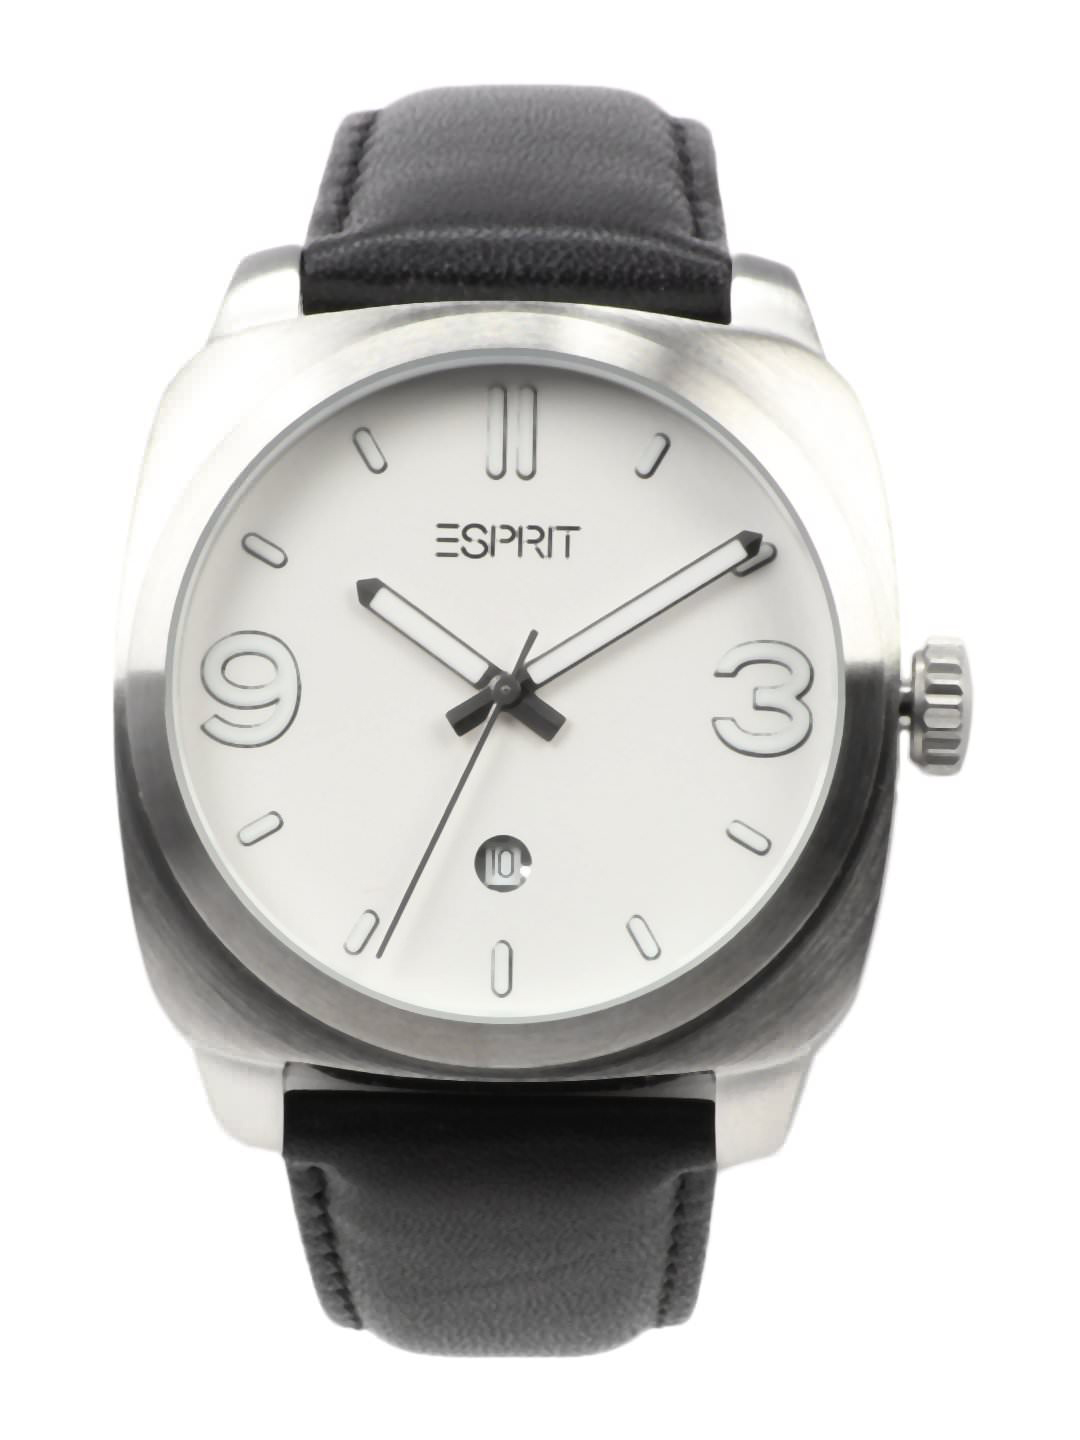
Esprit Men White Dial Watch
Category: Accessories / Watches / Watches
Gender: Men
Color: White
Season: Winter 2016
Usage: Casual